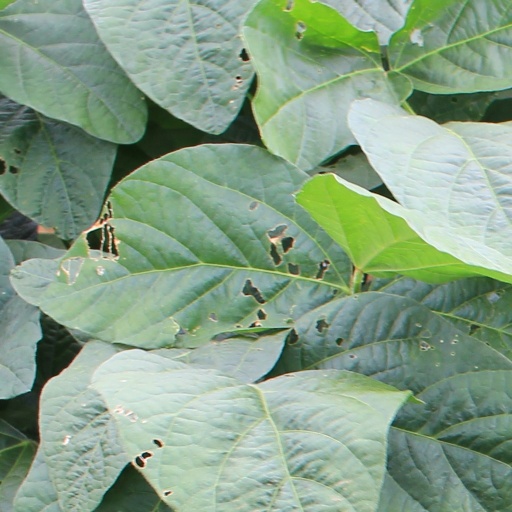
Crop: soybean